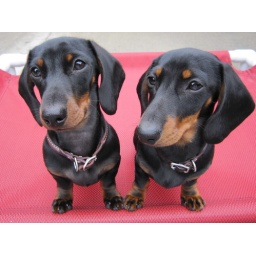
Our puppies are nearly grown. Cedric is on his way to a nice home in Montana.